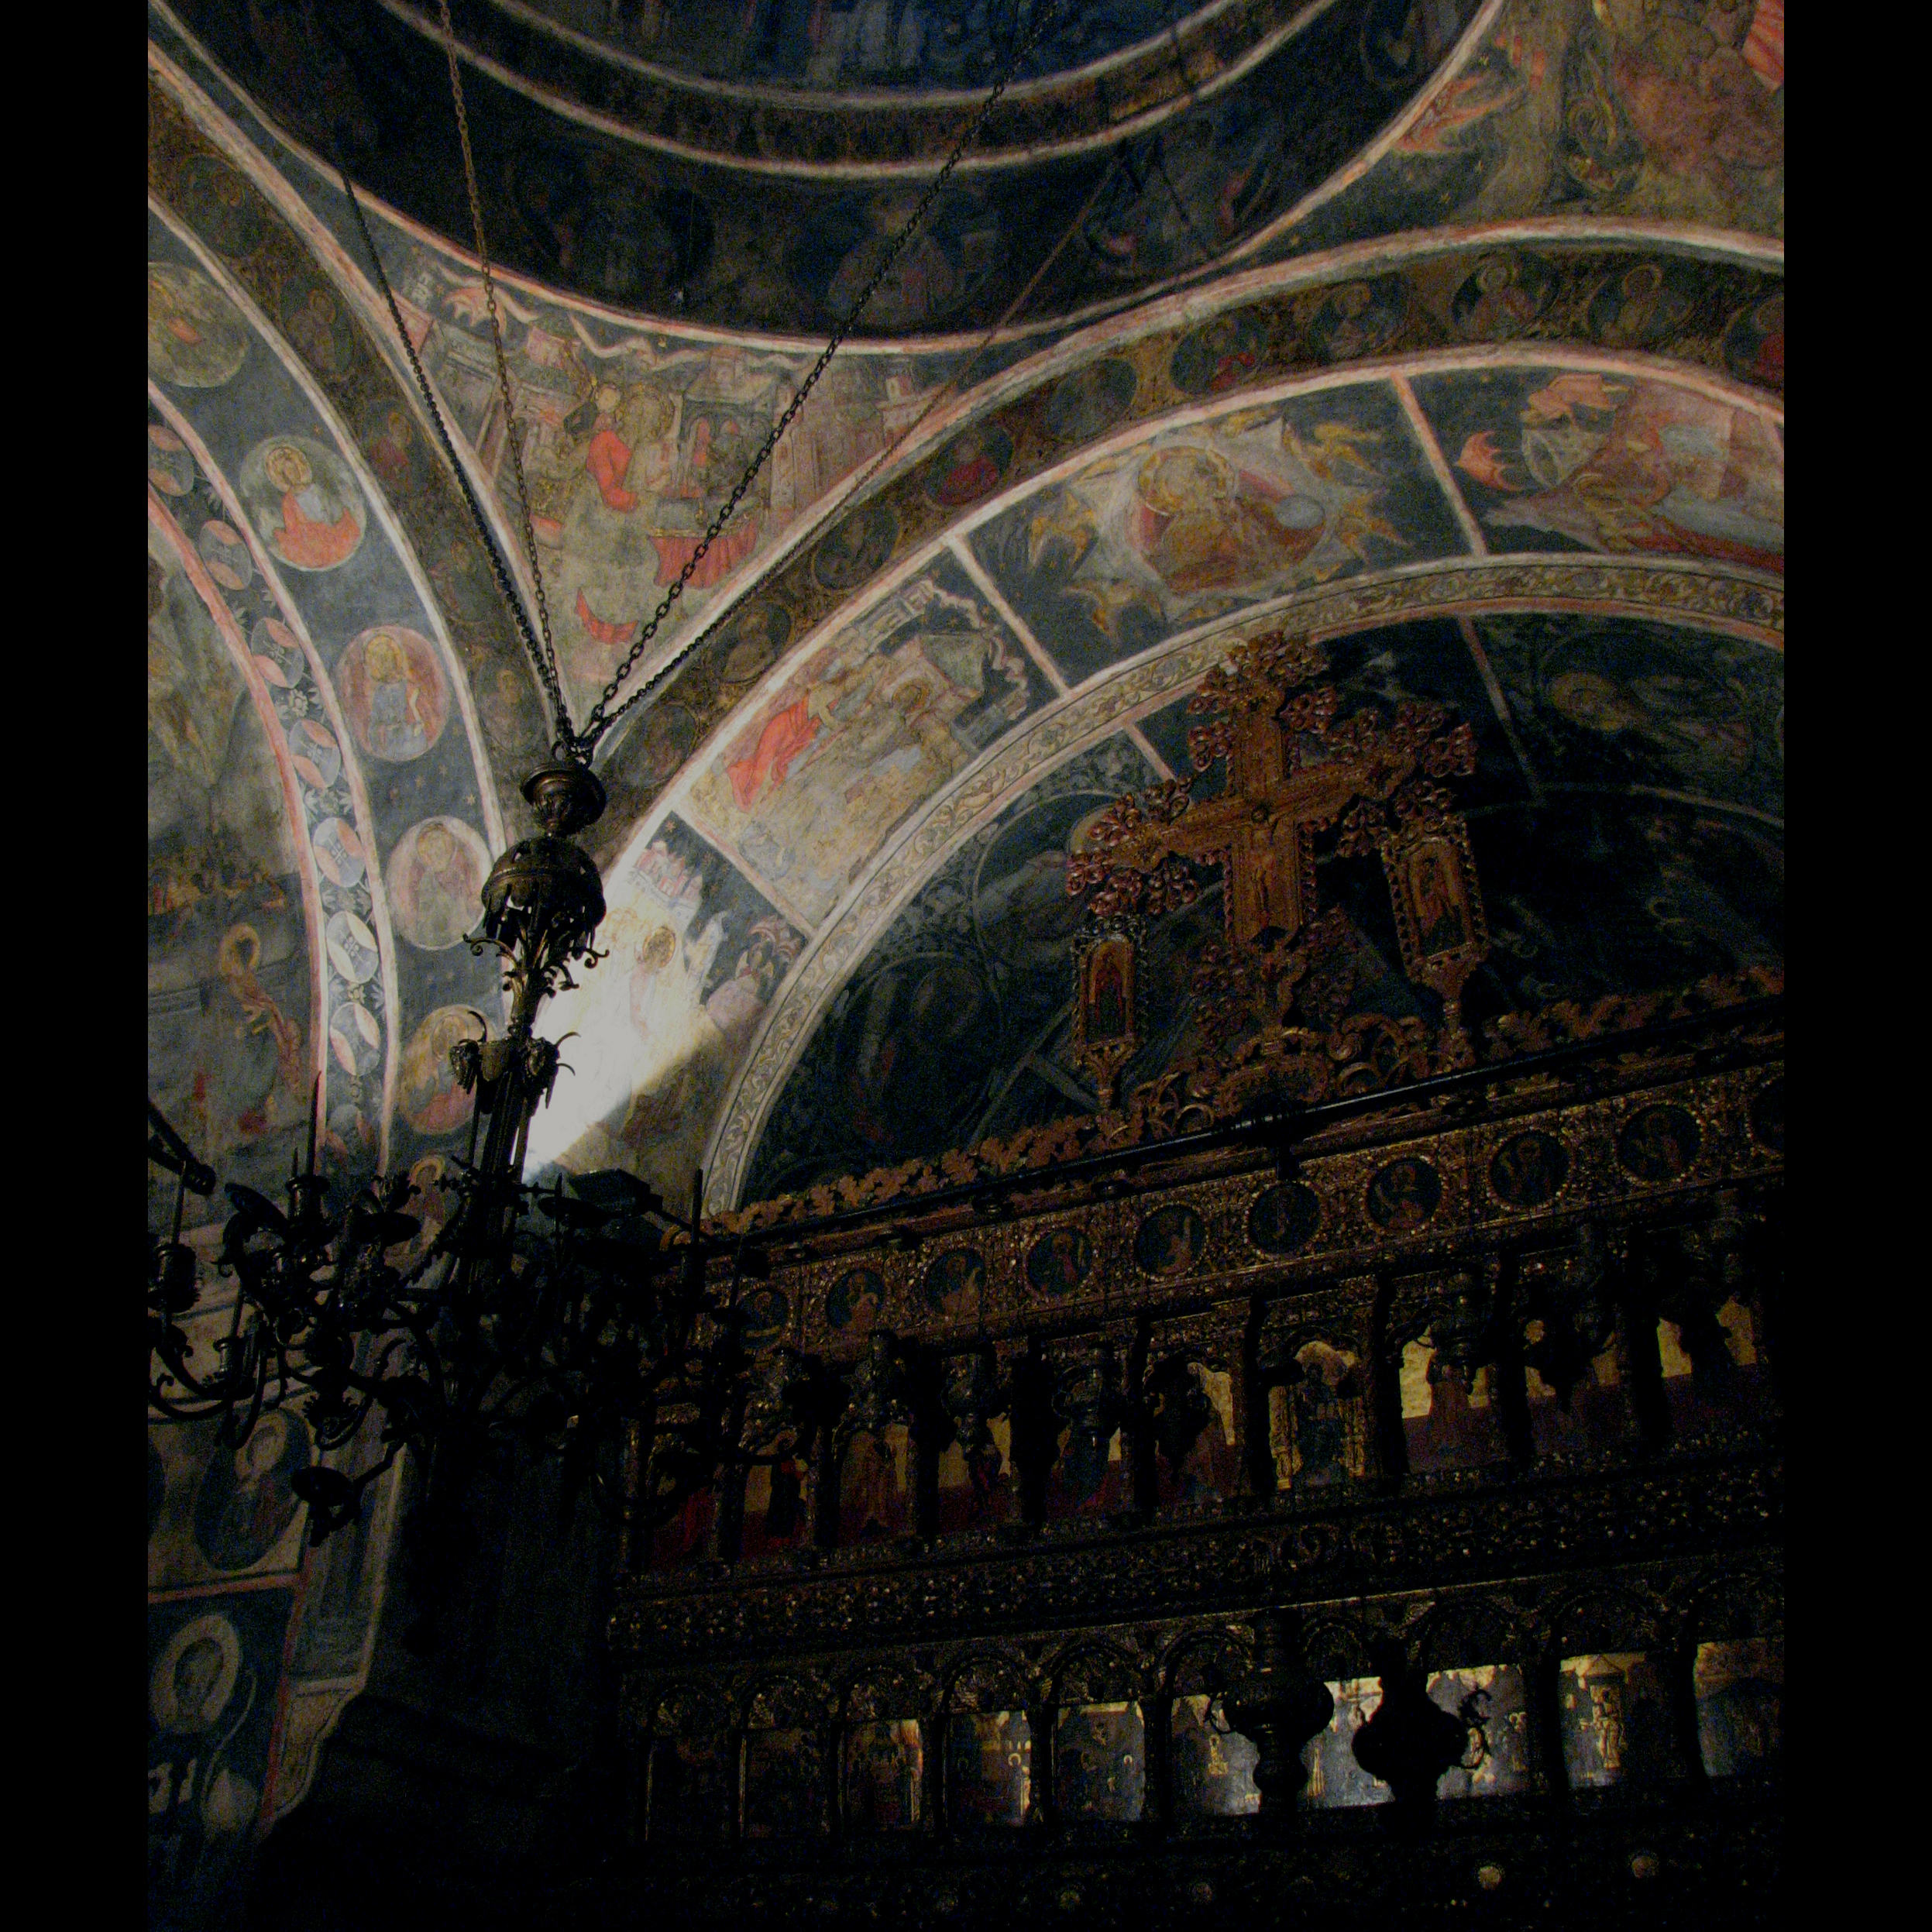
architecture, photography, building, photo, europe, religion, church, cathedral, christian, photos, religious, art, de, monastery, symmetry, churches, fotografie, christianity, romana, orthodox, eastern, romania, bucharest, convent, bor, biserica, arhitectura, orthodoxy, romanian, ortodoxa, ortodox, manastirea, manastire, ortodoxia, ortodoxie, ecclesiastical, bisericeasc, cladire, edificiu, bucuresti, centrulvechi, lipscani, stavro, stavropoleos, brancovenesc, 1724, cre tinism, cre tin, ancient history